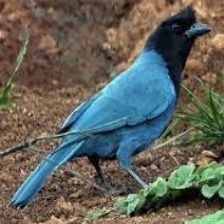
Species: AZURE JAY
Scientific name: CYANOCORAX CAERULEUS
ImageNet parent category: jay